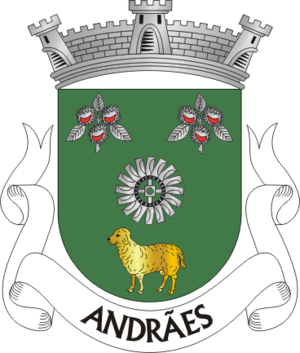
Andrães est une localité de la commune portugaise de Vila Real.